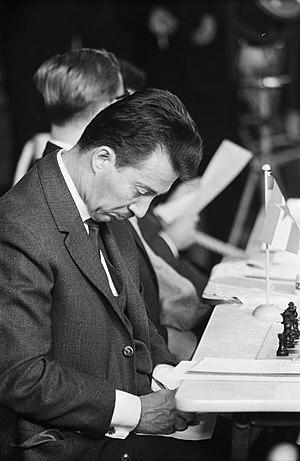
Svetozar Gligorić, né le 2 février 1923 à Belgrade et mort le 14 août 2012 à Belgrade, est un grand maître serbe du jeu d'échecs. Figure marquante du monde des échecs et champion de Yougoslavie à douze reprises, il est considéré comme le meilleur joueur serbe.